Central West Queensland

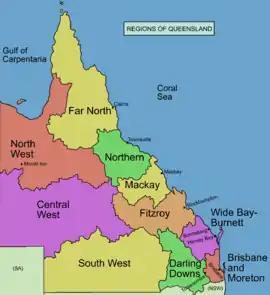
Regions of Queensland

Central West Queensland (abbreviated CWQ) is a remote region in the Australian state of Queensland which covers 396,650.2 km. The region lies to the north of South West Queensland and south of the Gulf Country. It has a population of approximately 12,387 people. As of 2018, it is one of 16 Aged Care Planning Regions (ACPR) in Queensland.